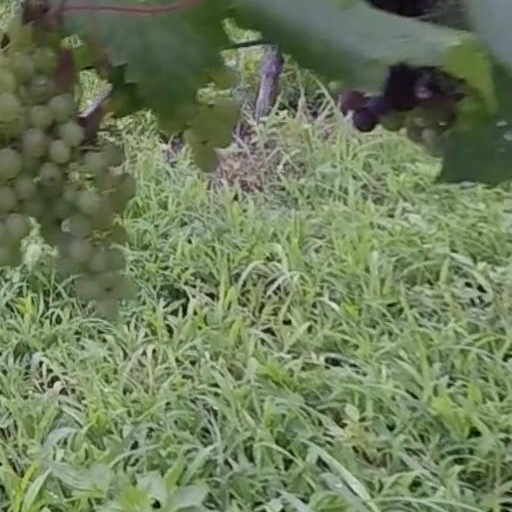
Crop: grape